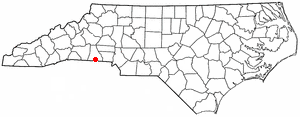
Earl est une ville américaine située dans le comté de Cleveland dans l'État de Caroline du Nord. En 2010, sa population était de 260 habitants.